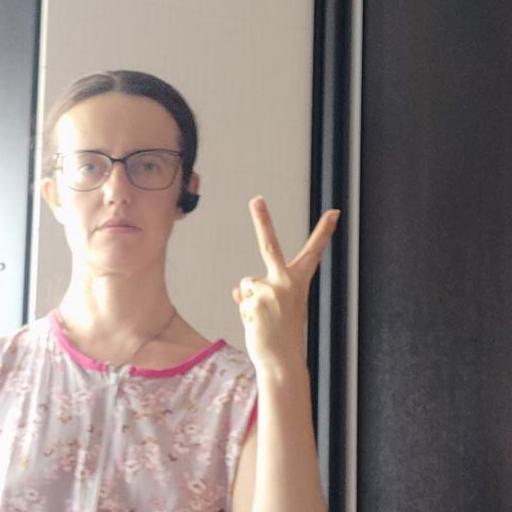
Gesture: peace_inverted